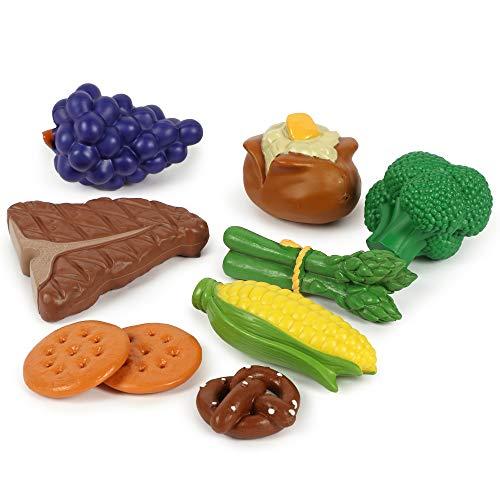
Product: Learning Resources New Sprouts Complete Play Food Set, 50 Pieces
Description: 50 pieces; including fruit, vegetables, snacks, desserts, and more.
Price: $35.77
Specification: ProductDimensions:9x5.2x9.5inches|ItemWeight:2.69pounds|ShippingWeight:2.71pounds(Viewshippingratesandpolicies)|DomesticShipping:ItemcanbeshippedwithinU.S.|InternationalShipping:ThisitemcanbeshippedtoselectcountriesoutsideoftheU.S.LearnMore|ASIN:B00Y90JGGG|Itemmodelnumber:LER9256|Manufacturerrecommendedage:24months-8years